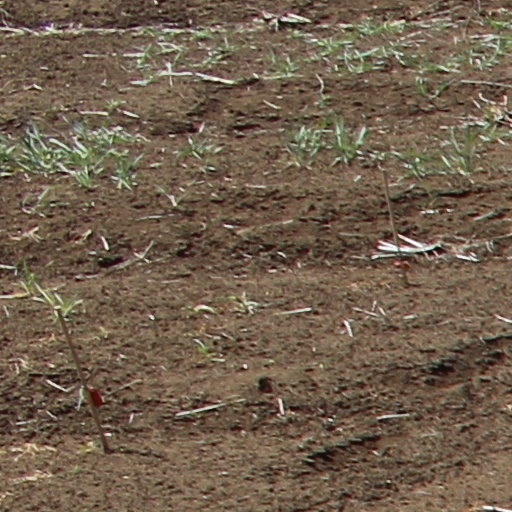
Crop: wheat